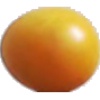
Label: cherry_wax_yellow